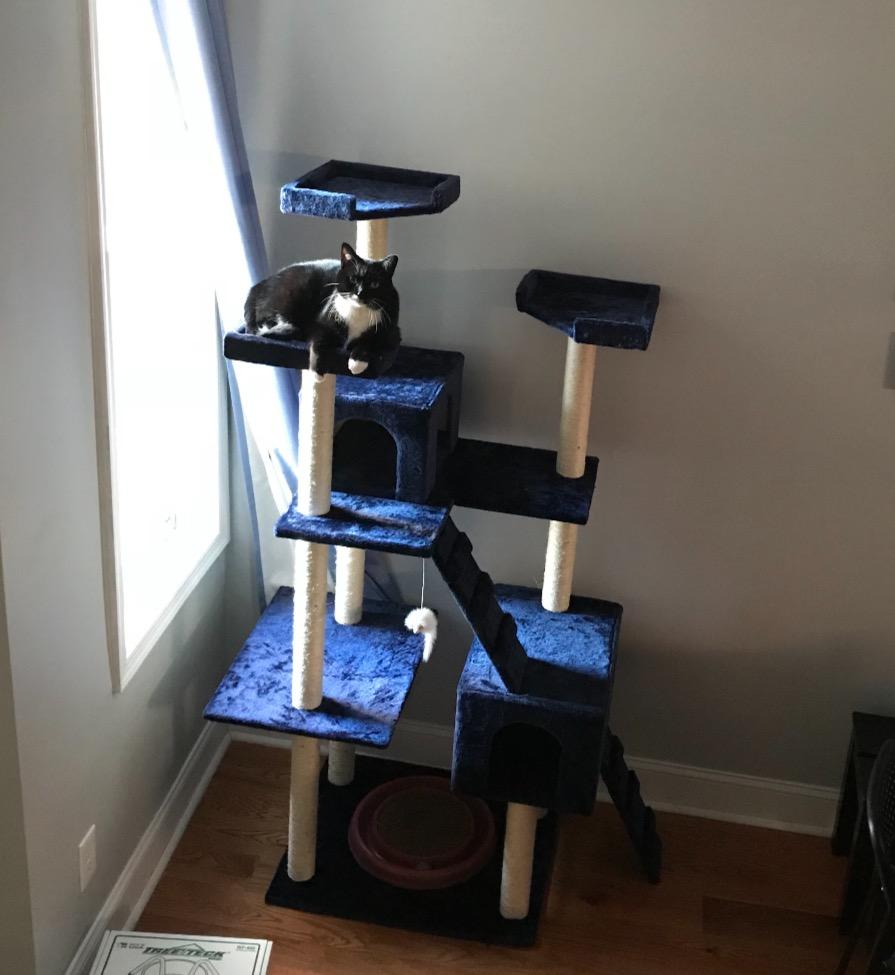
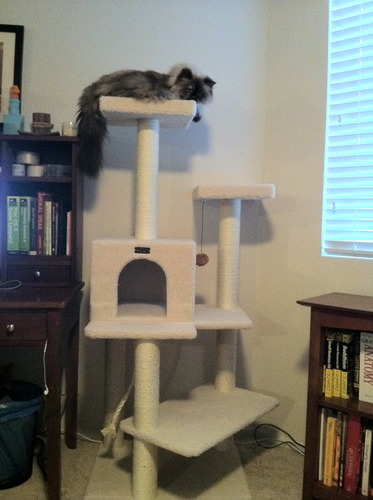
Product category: items_cat tree
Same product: no